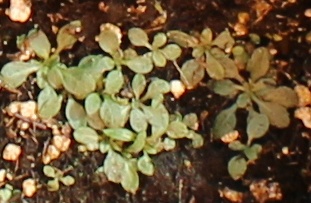
Label: Horseweed